Angel Nafis

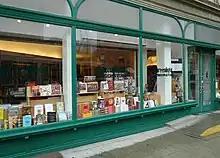
Greenlight Bookstore in Brooklyn

Nafis is a Cave Canem fellow, the recipient of a Millay Colony residency, and the founder and curator of the Greenlight Bookstore Poetry Salon's readings and writing workshops.